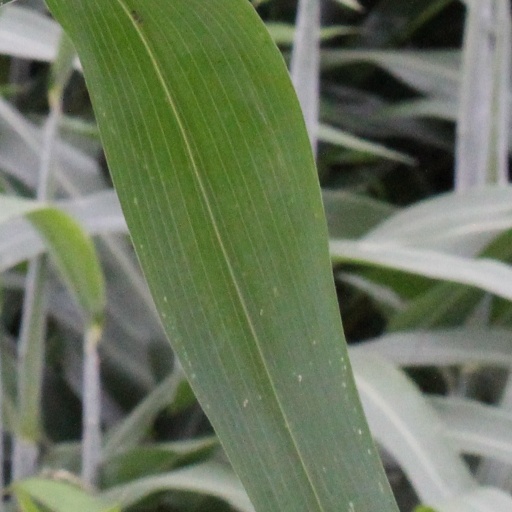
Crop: sorghum